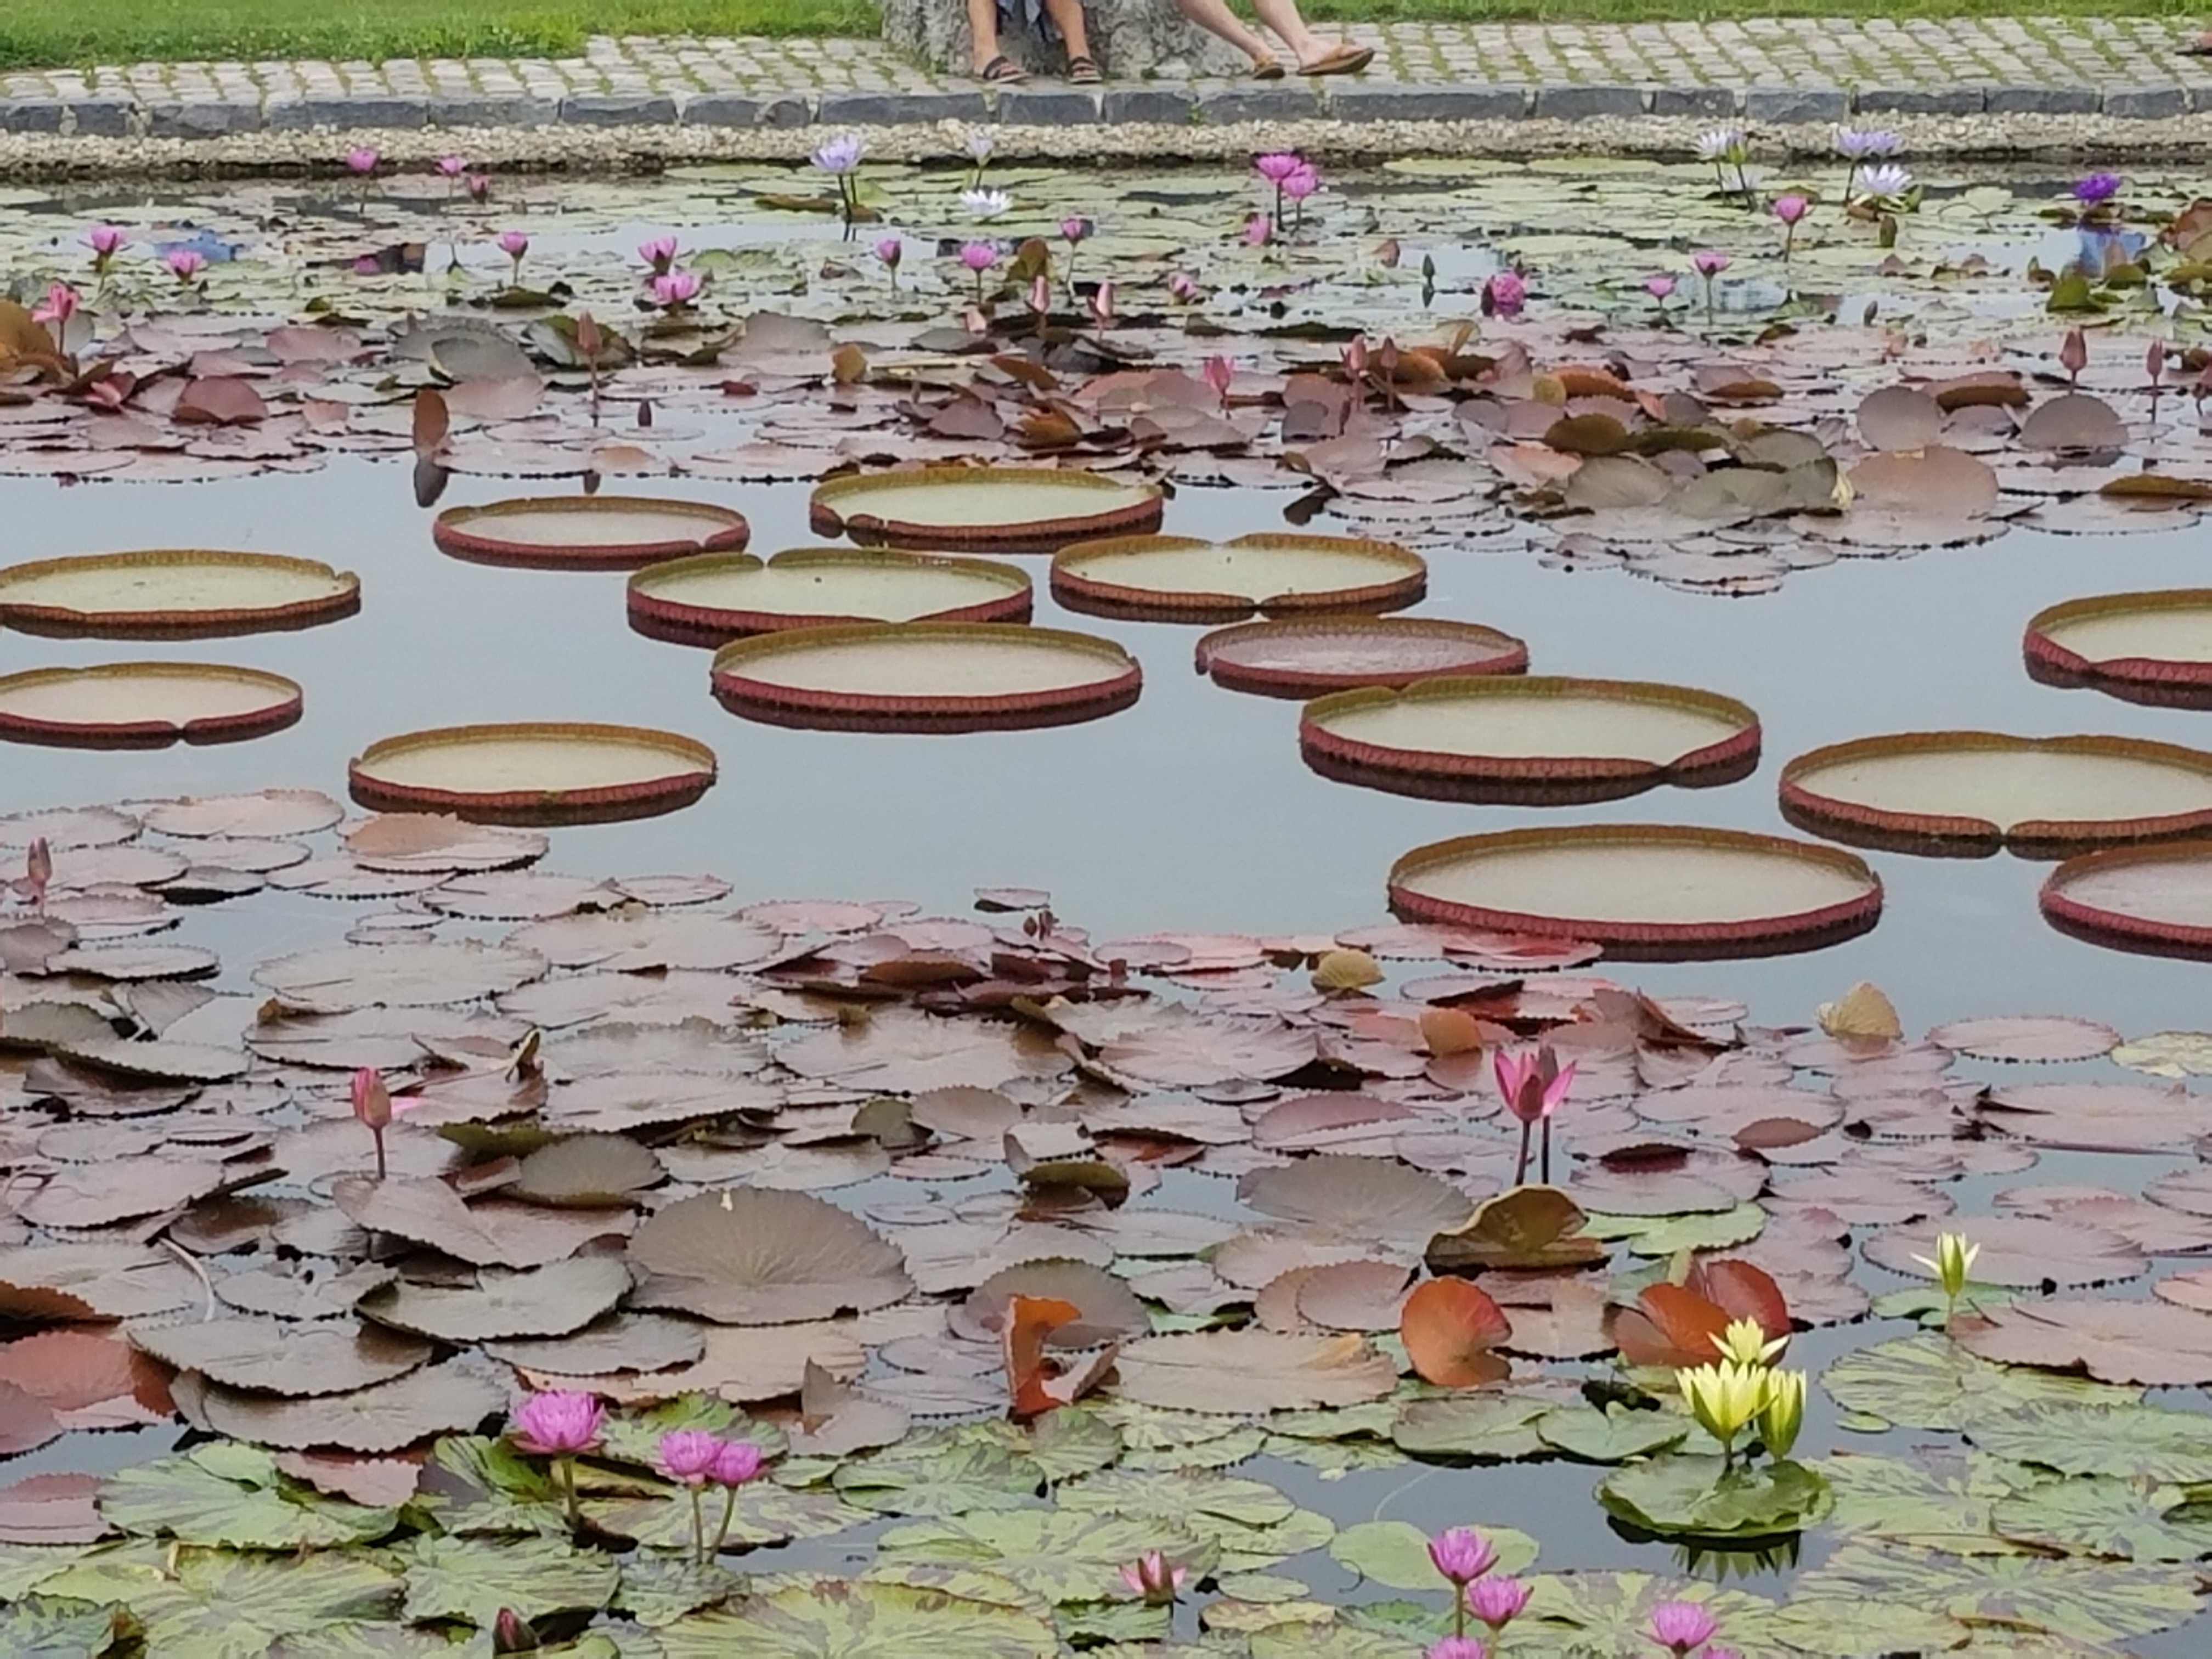
lotus pond, lily pad, water garden, flowers, flower, water lily, aquatic plant, petal, pink, pond, botany, water, lotus family, plant, sacred lotus, reflection, lotus, wildflower